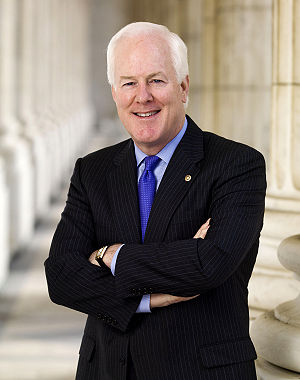
John Cornyn
John Cornyn III er en amerikansk republikansk politiker. Han er medlem af USA's senat valgt i Texas siden 2002.